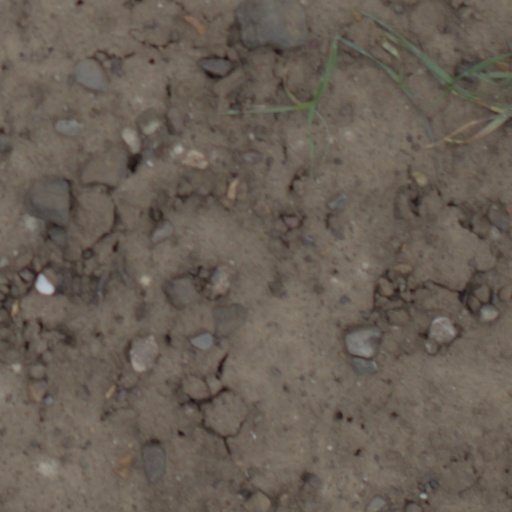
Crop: wheat